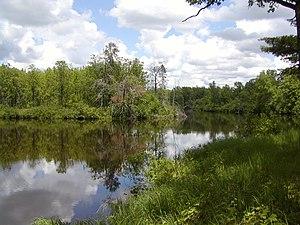
Le parc d'État de Saint Croix est une réserve naturelle située dans l'État du Minnesota, aux États-Unis.